Death Valley '49ers

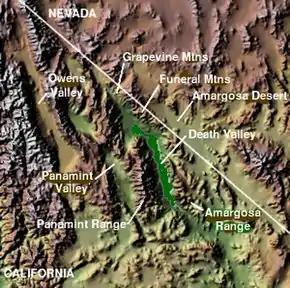
Topographic map of Death Valley

The stories of the Donner Party were still fresh on everyone's mind when a group of wagons arrived at Salt Lake City and organized in early fall 1849. This was too late in the season to reach and cross the Sierra Nevada without risk of being similarly trapped, so it appeared the group would have to wait out the winter in Salt Lake City. They heard about the Old Spanish Trail, a route that went around the south end of the Sierra and was safe to travel in the winter. It was not certain if wagons could navigate the route, but some had recently headed for the trail to try, so the group found a guide by name of Jefferson Hunt who had previously traveled the route in 1847 and agreed to lead them. These individuals would become part of a story of human suffering in a place which they named Death Valley.